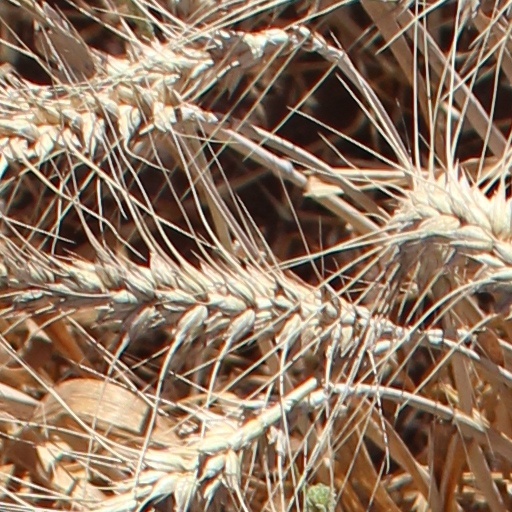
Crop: wheat